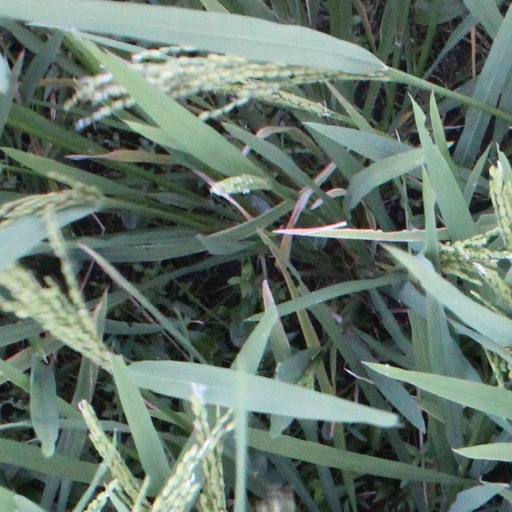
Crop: rice